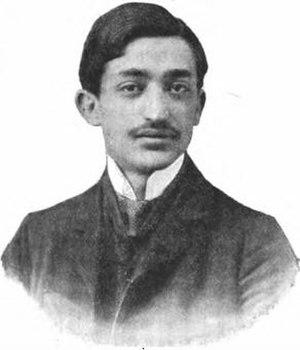
Leó Forgács est un joueur d'échecs hongrois né le 5 octobre 1881 à Budapest sous le nom Leo Fleischmann et mort le 17 août 1930 à Berettyóújfalu en Hongrie. Il changea son nom de Fleischmann en Forgács en 1908 et participa à de nombreux tournois d'échecs de 1902 à 1913. Il remporta les tournois de Hanovre B en 1902, de Barmen B en 1905, de Budapest en 1906 et 1907 et le championnat de Hongrie à Székesfehérvár en 1907.